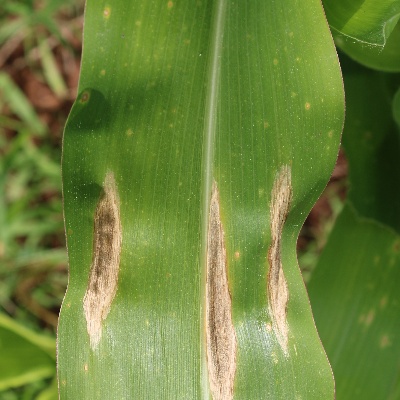
Crop: Maize
Condition: leaf blight